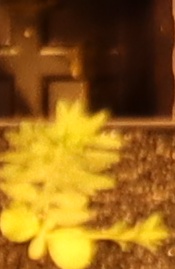
Label: Flax